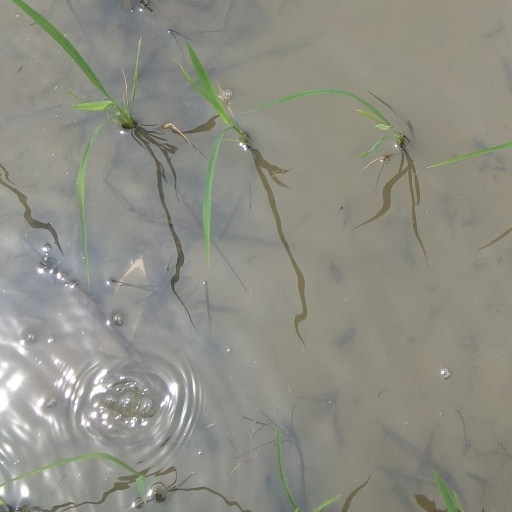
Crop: rice